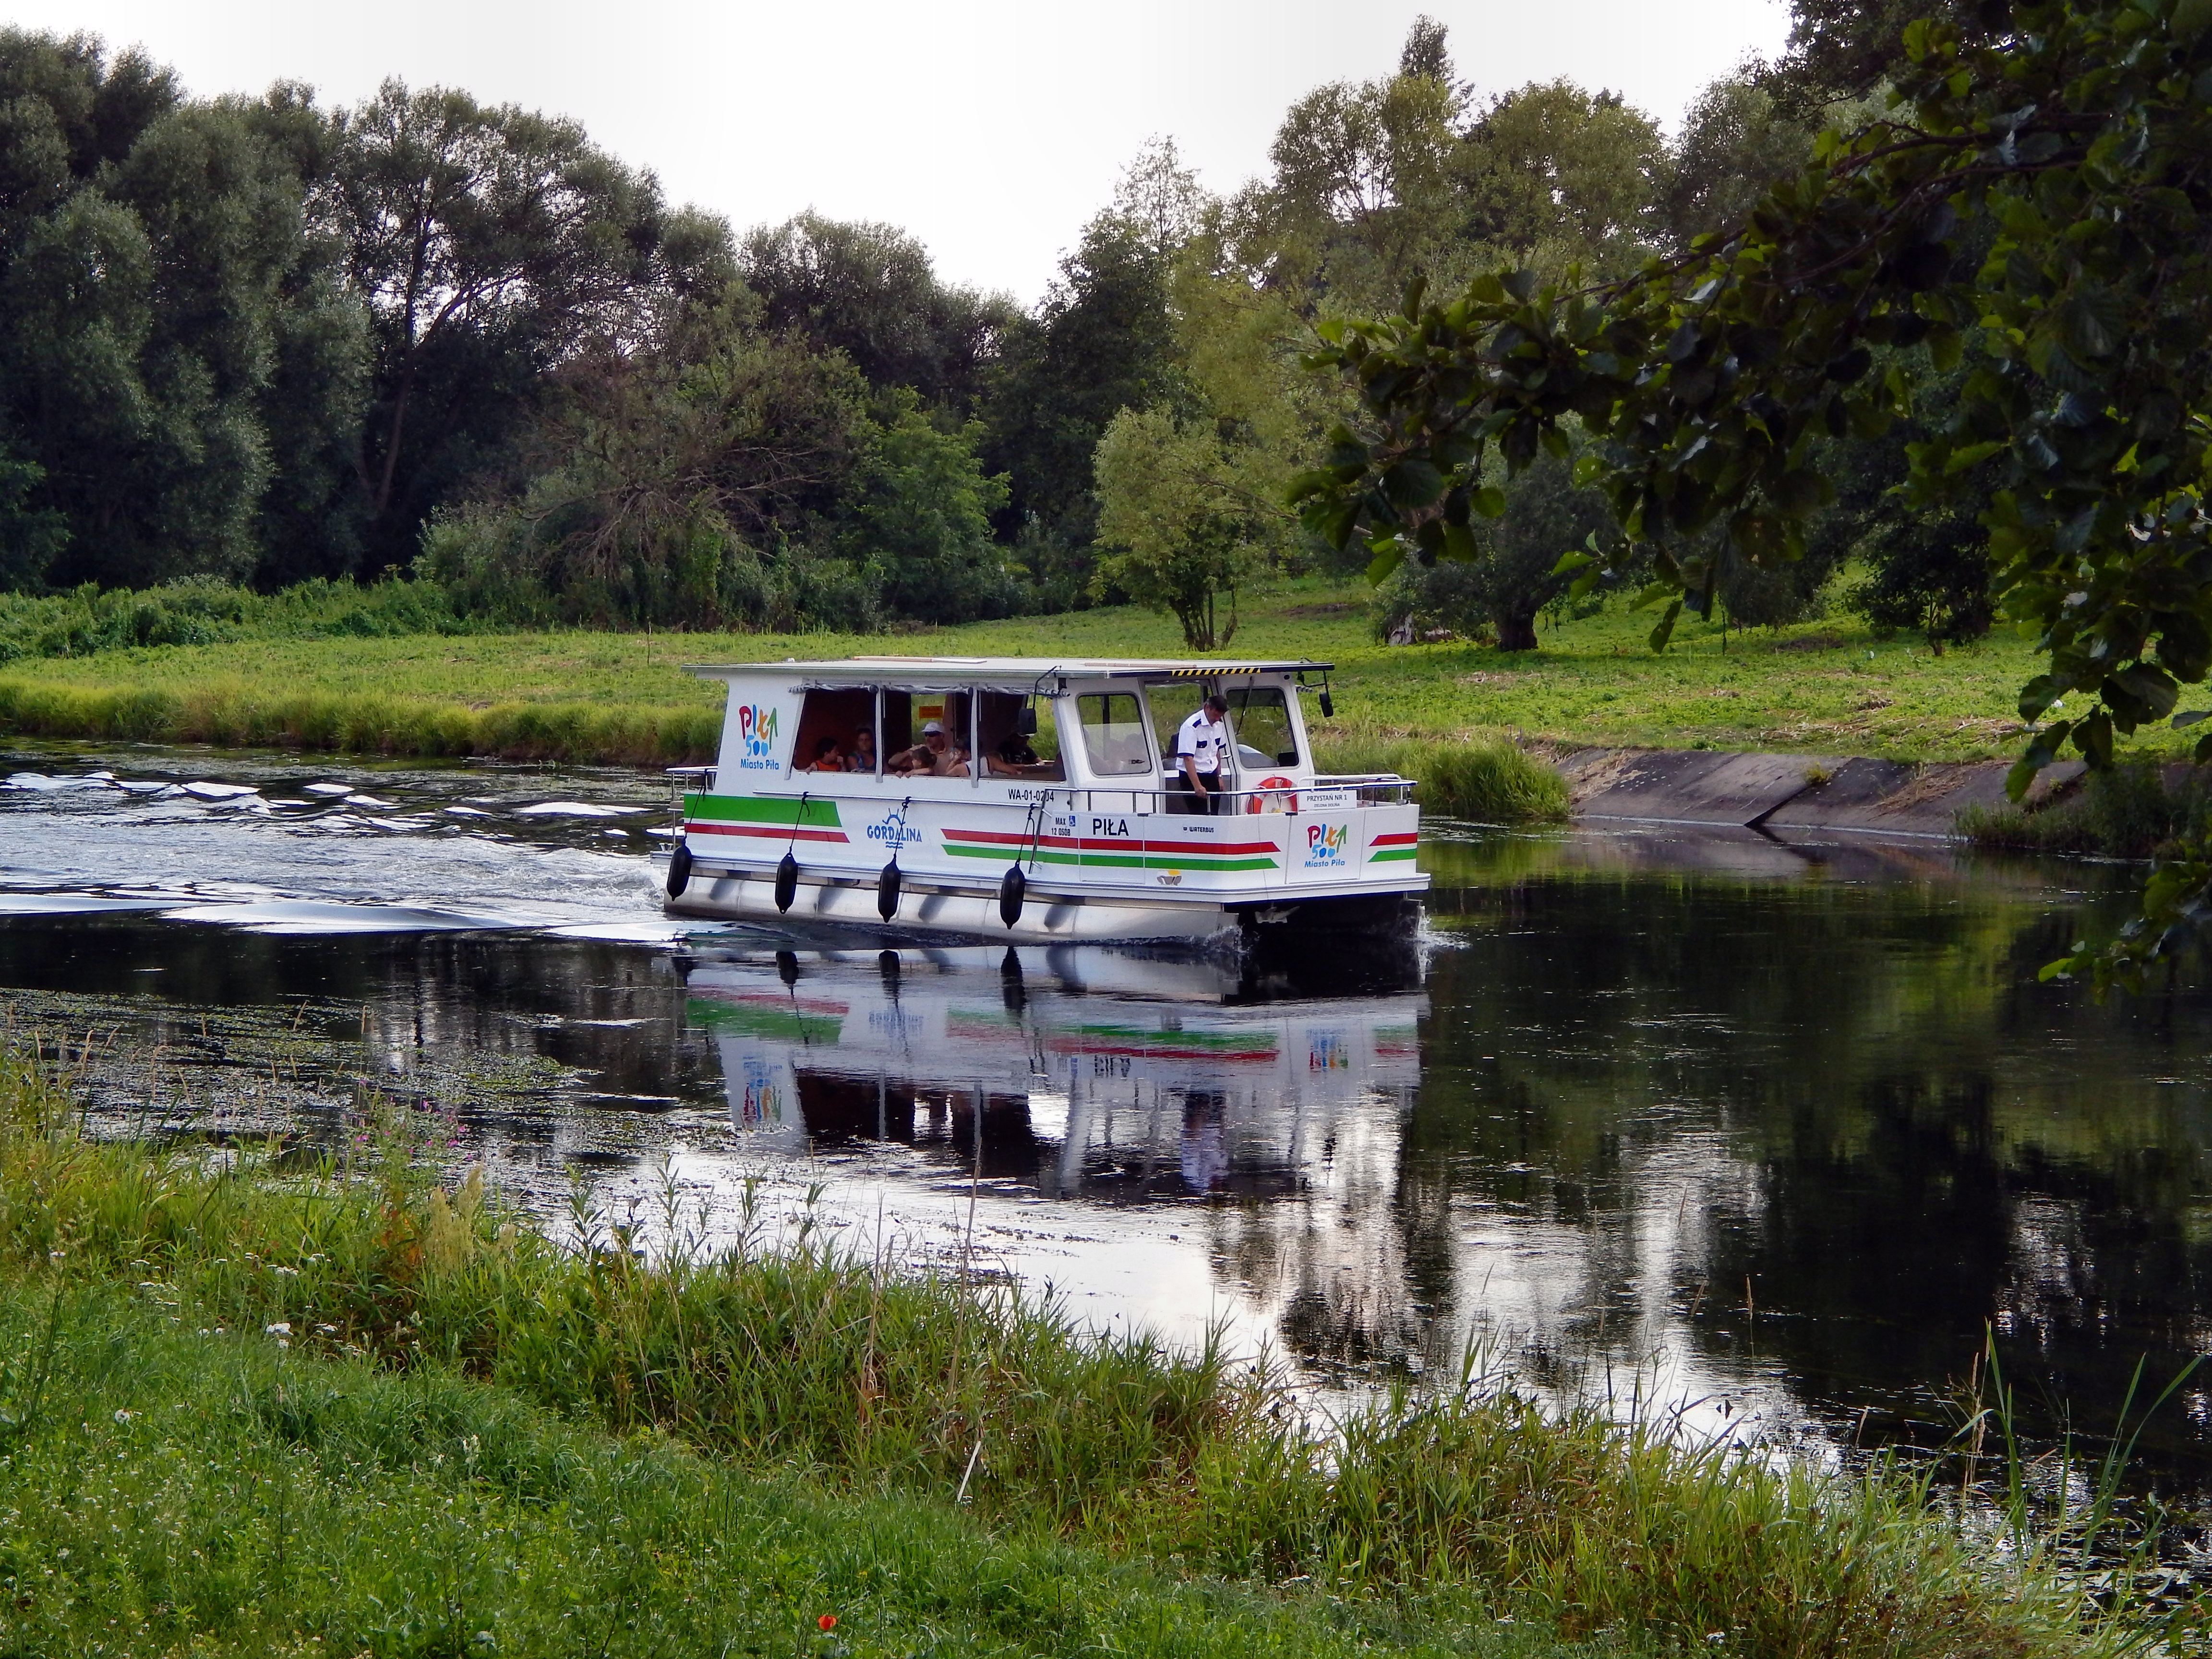
water, boat, lake, river, canal, travel, vehicle, rest, tourism, waterway, body of water, boating, wetland, watercraft, raft